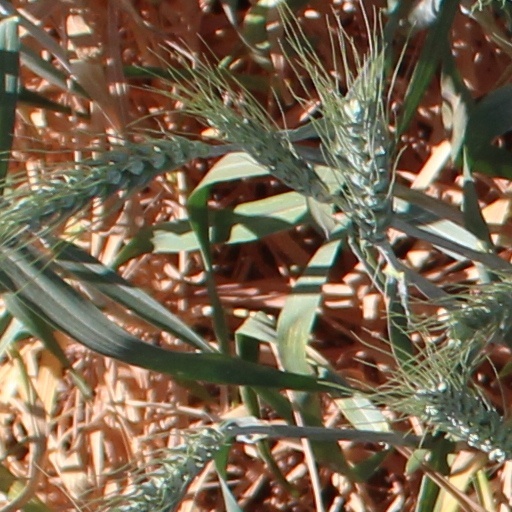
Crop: wheat